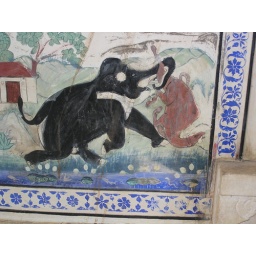
An elephant defeats a camel in wall art inside the Kumbhalgarh fort.